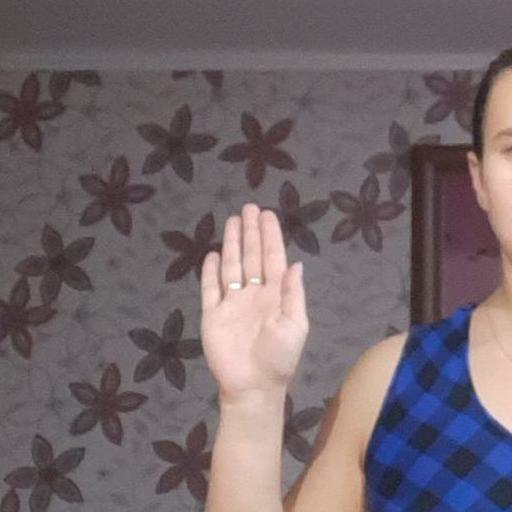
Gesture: stop